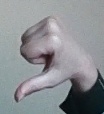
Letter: waw